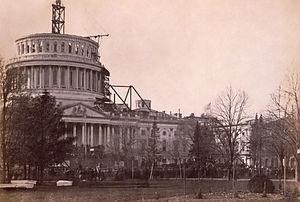
Cette page concerne des événements d'actualité qui se sont produits durant l'année 1861 du calendrier grégorien aux États-Unis.